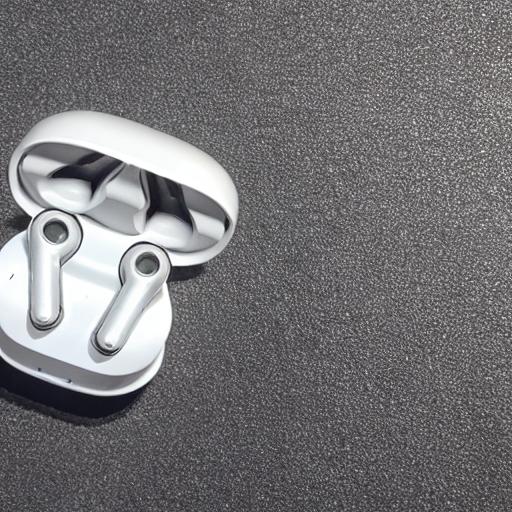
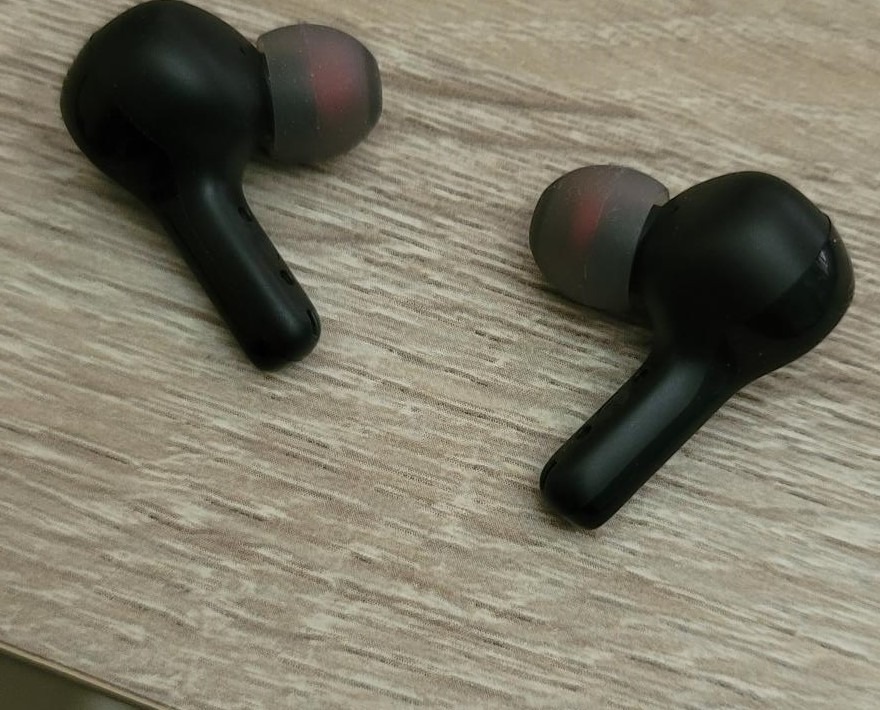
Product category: earbuds
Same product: no